Ben Rhydding Hydro

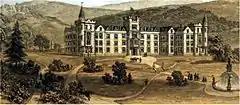
Ben Rhydding hydropathic establishment,

Ben Rhydding Hydro, opened as the Wharfedale Hydropathic Establishment and Ben Rhydding Hotel and later rebranded as the Ben Rhydding Golf Hotel was a hotel in Ben Rhydding near Ilkley, West Yorkshire, England, opened in 1844 and demolished in 1955.